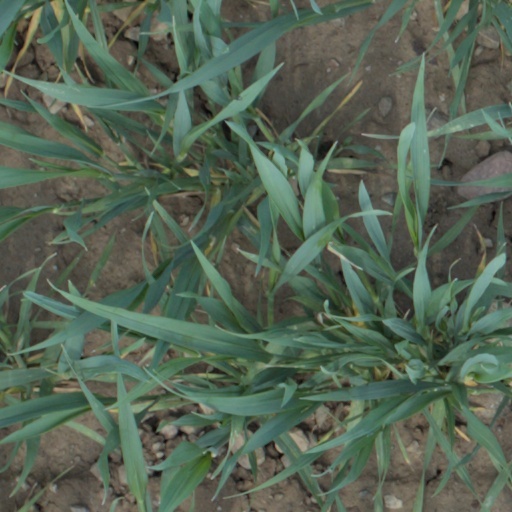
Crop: wheat